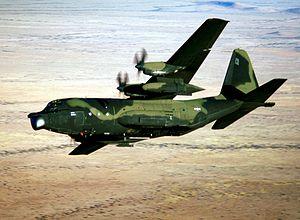
Le Lockheed MC-130 est un avion militaire américain destiné à soutenir l'action des forces spéciales par des missions d'infiltrations et d'exfiltration loin derrière les lignes ennemies. C'est une variante de l'avion de transport Lockheed C-130 Hercules.